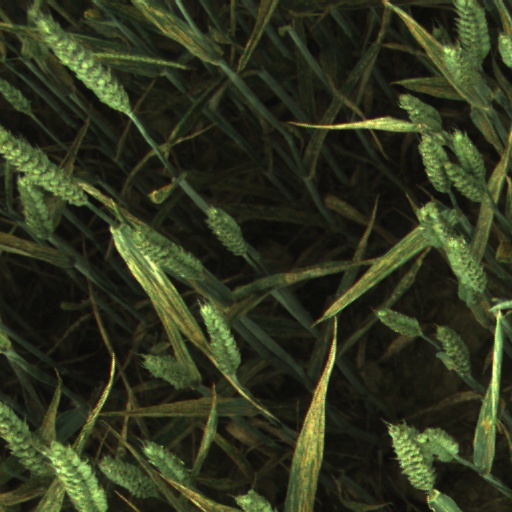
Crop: wheat